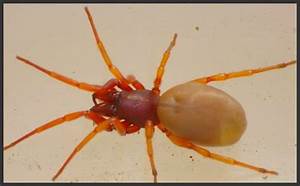
Label: ragno